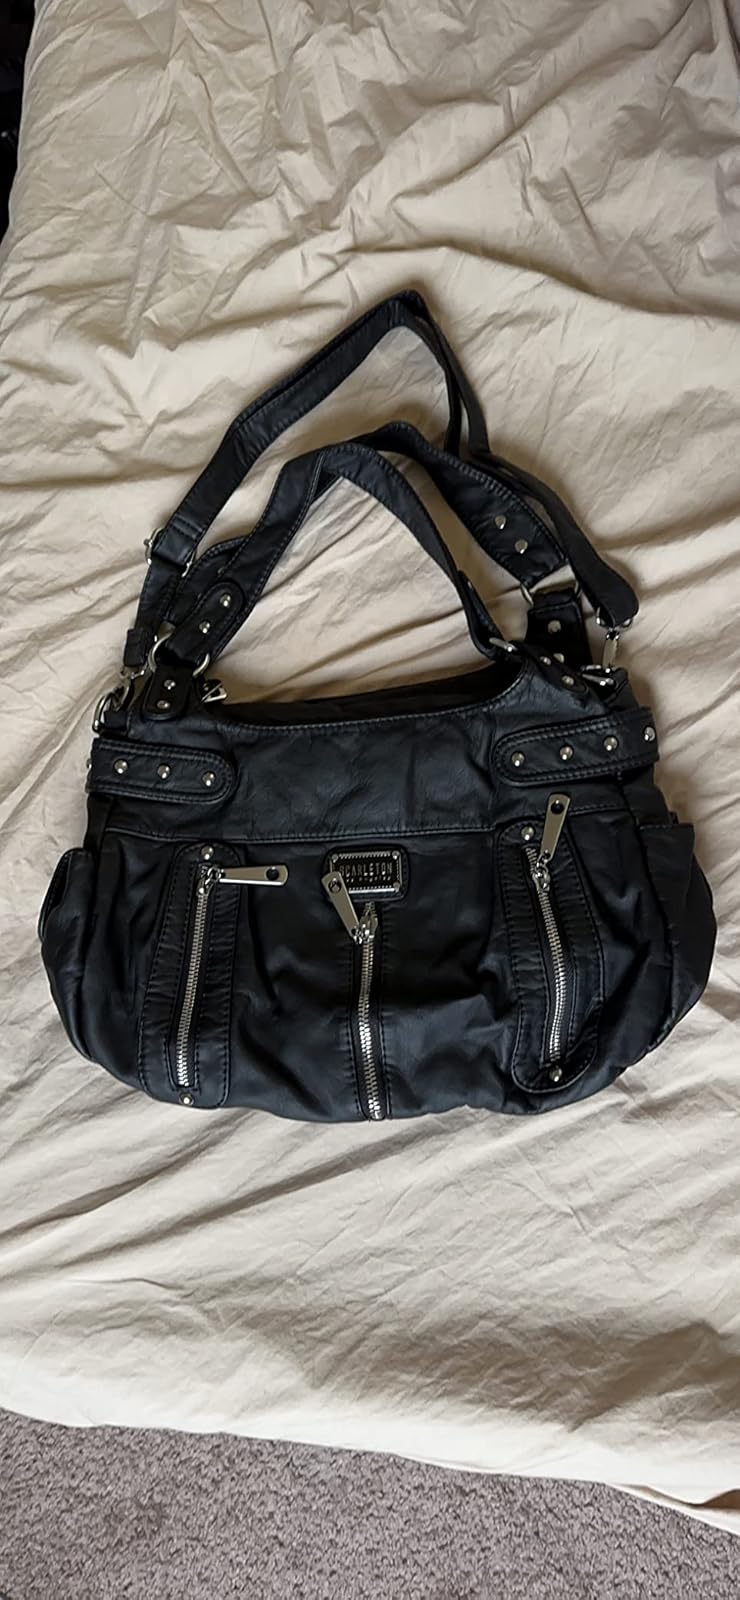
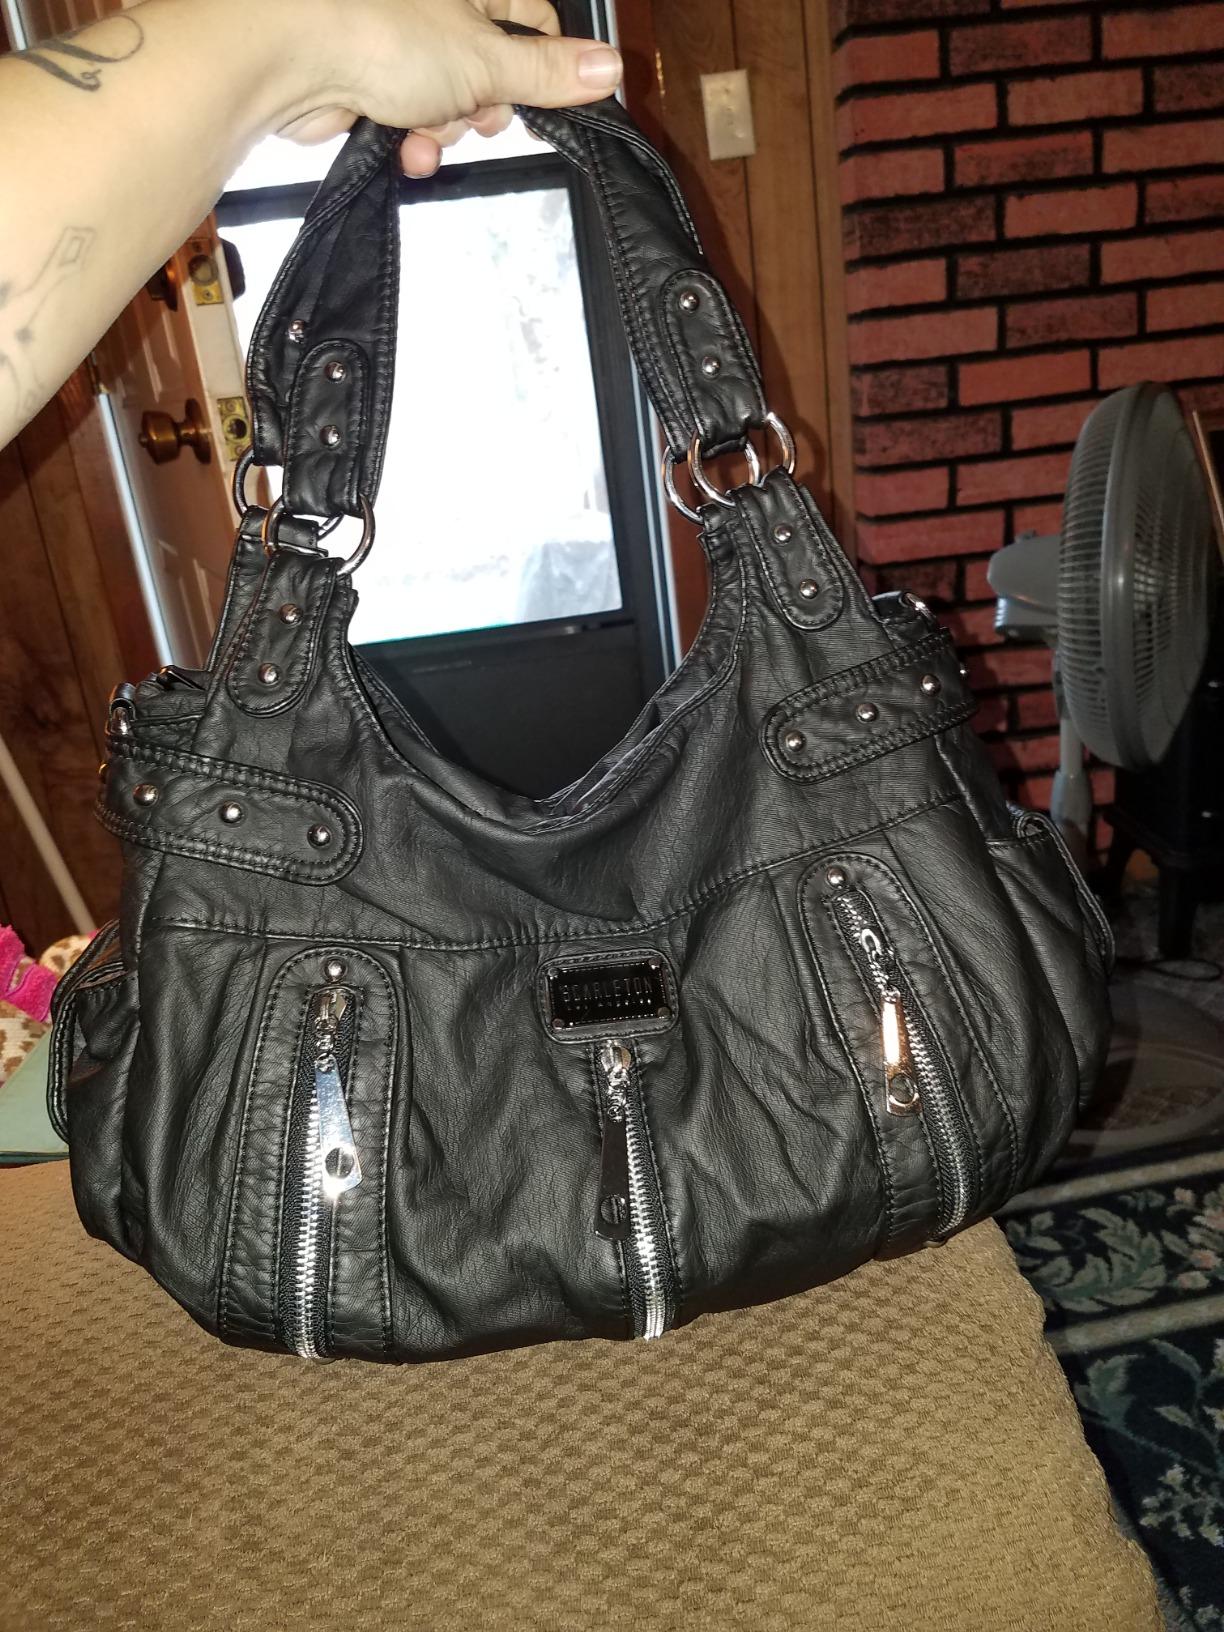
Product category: accessories_handbag
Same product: yes